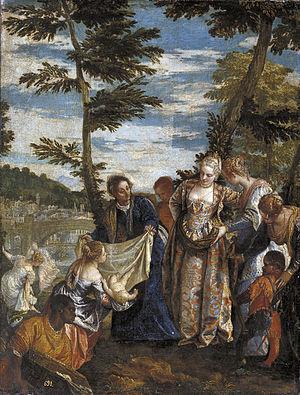
Moïse sauvé des eaux est un tableau du peintre Paul Véronèse, de son vrai nom Paolo Caliari. C’est une huile sur toile de 119x115, réalisée vers 1581. Elle est exposée à ce jour au musée des Beaux-Arts de Lyon. Le peintre a effectué le tableau à la fin de sa vie et à son apogée picturale.